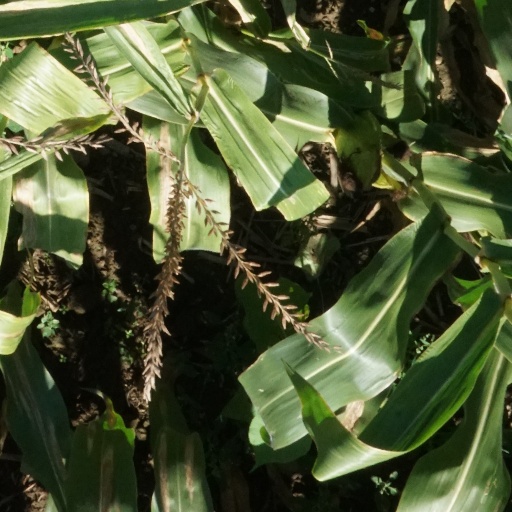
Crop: maize; corn